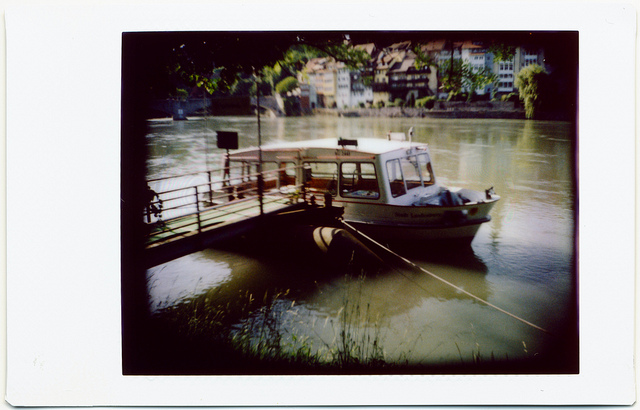
A filtered picture of a boat docked on a harbor.

A boat sitting next to a dock in a body of water.

A boat at a boat dock at a lagoon with algae forming on the water.

A boat is docked on the bank of a river.

The boat is sitting at the dock and is tied up.